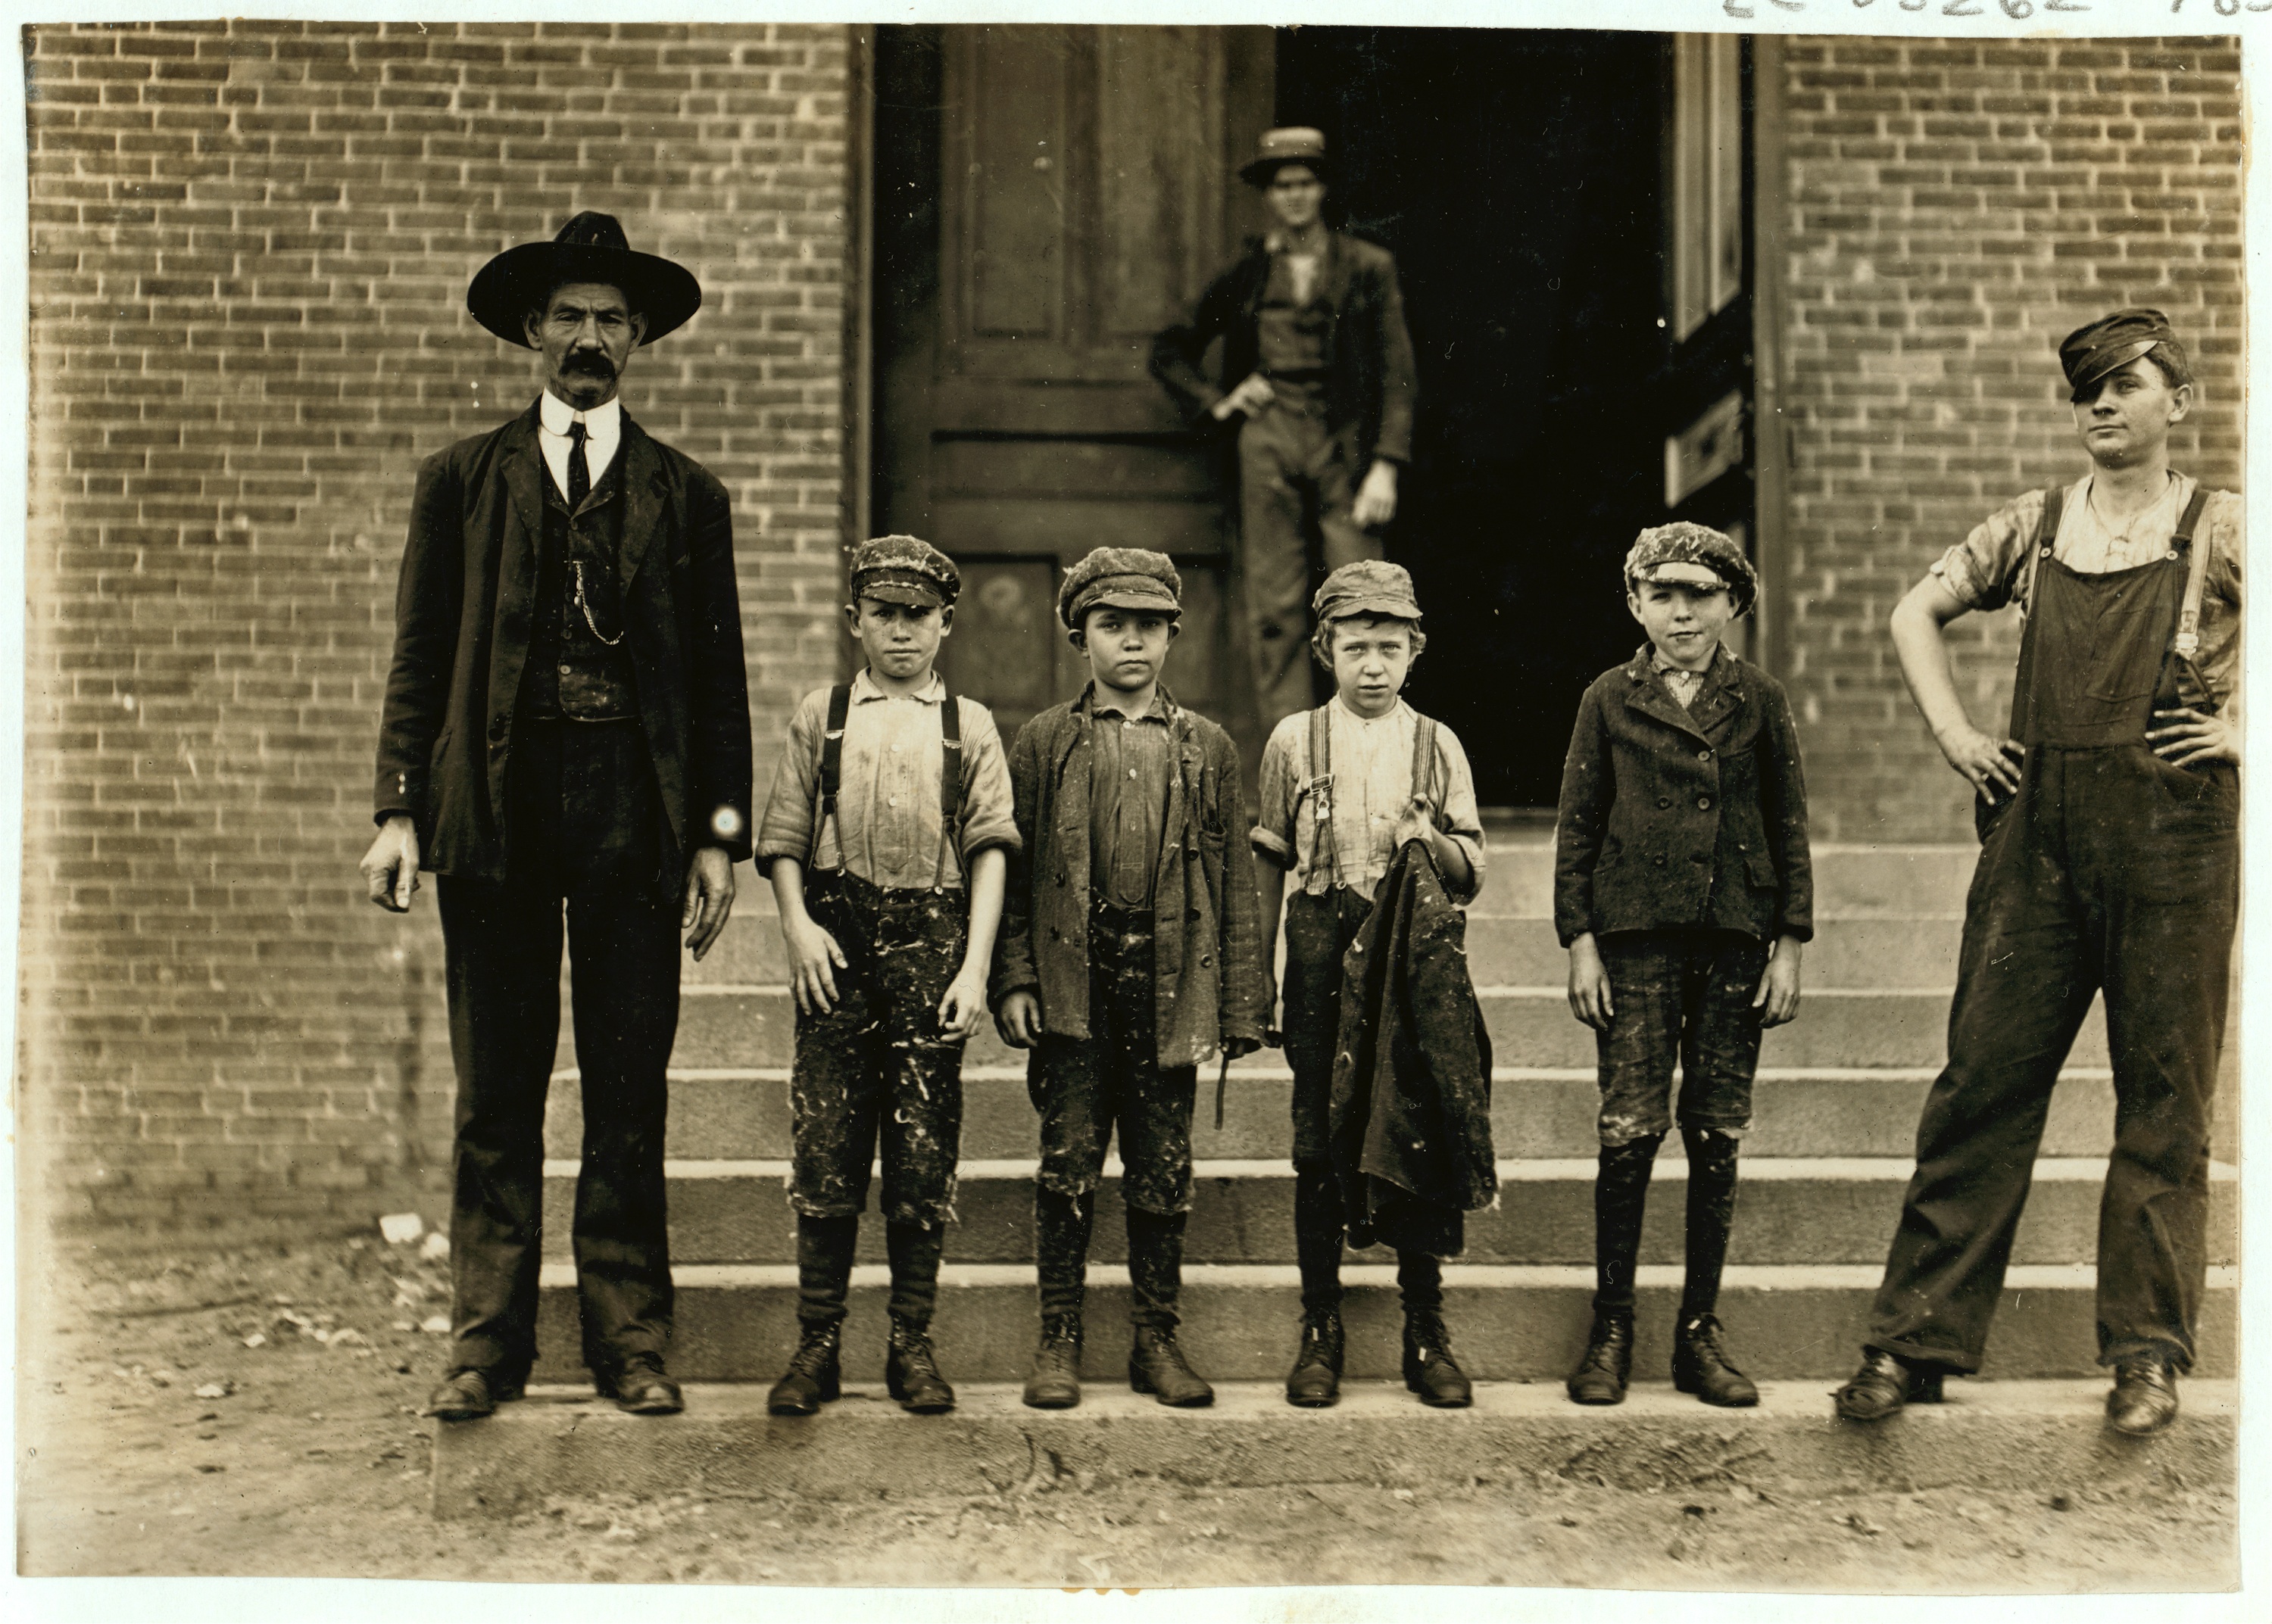
black and white, people, soldier, america, historic, family, sepia, children, gentleman, boys, photograph, military officer